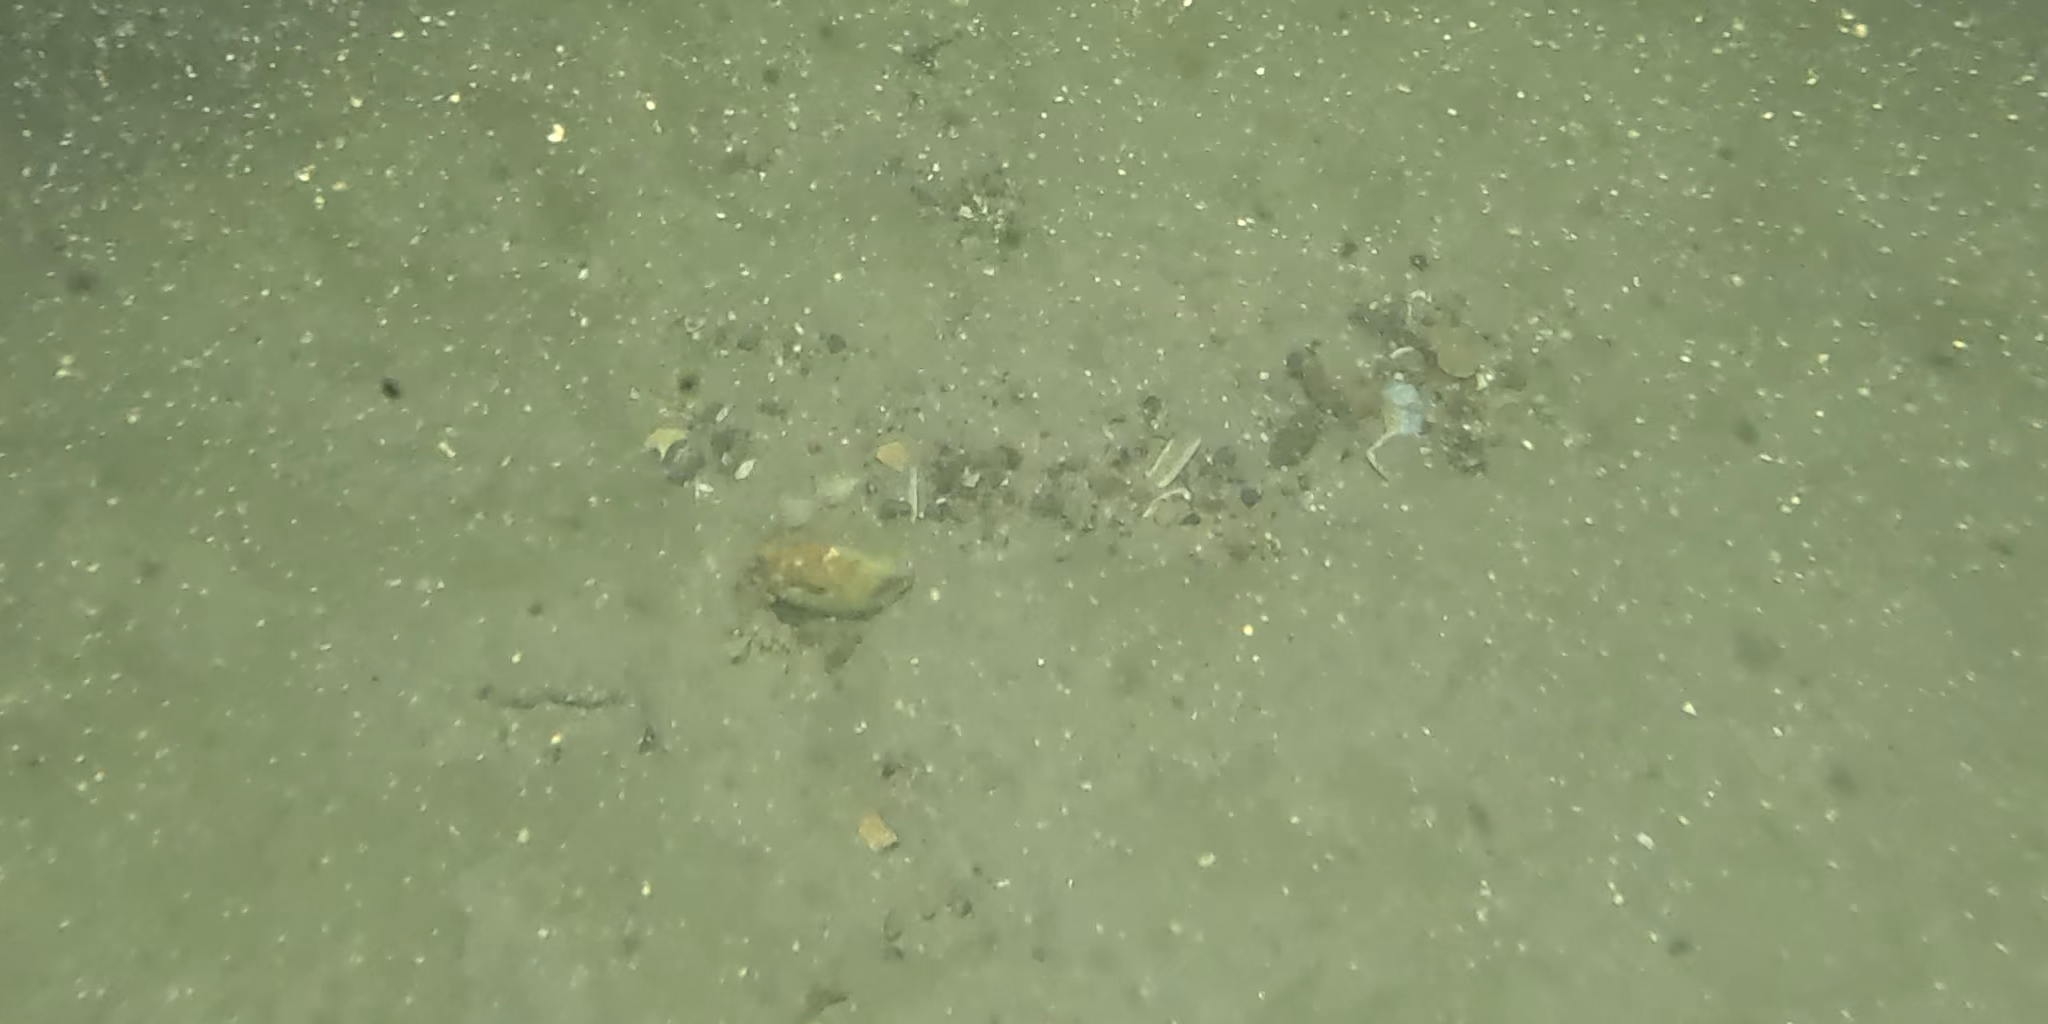
Seabed habitat: sand